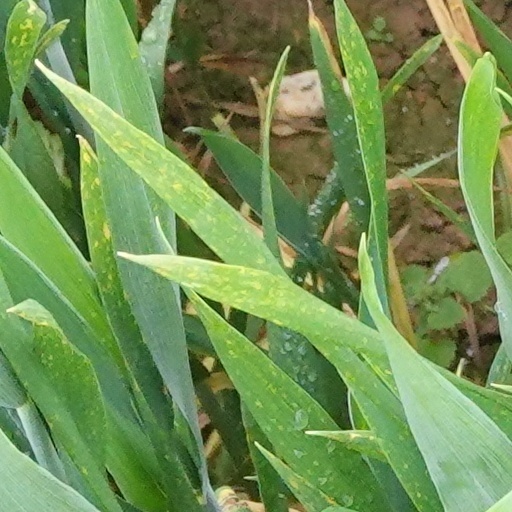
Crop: wheat